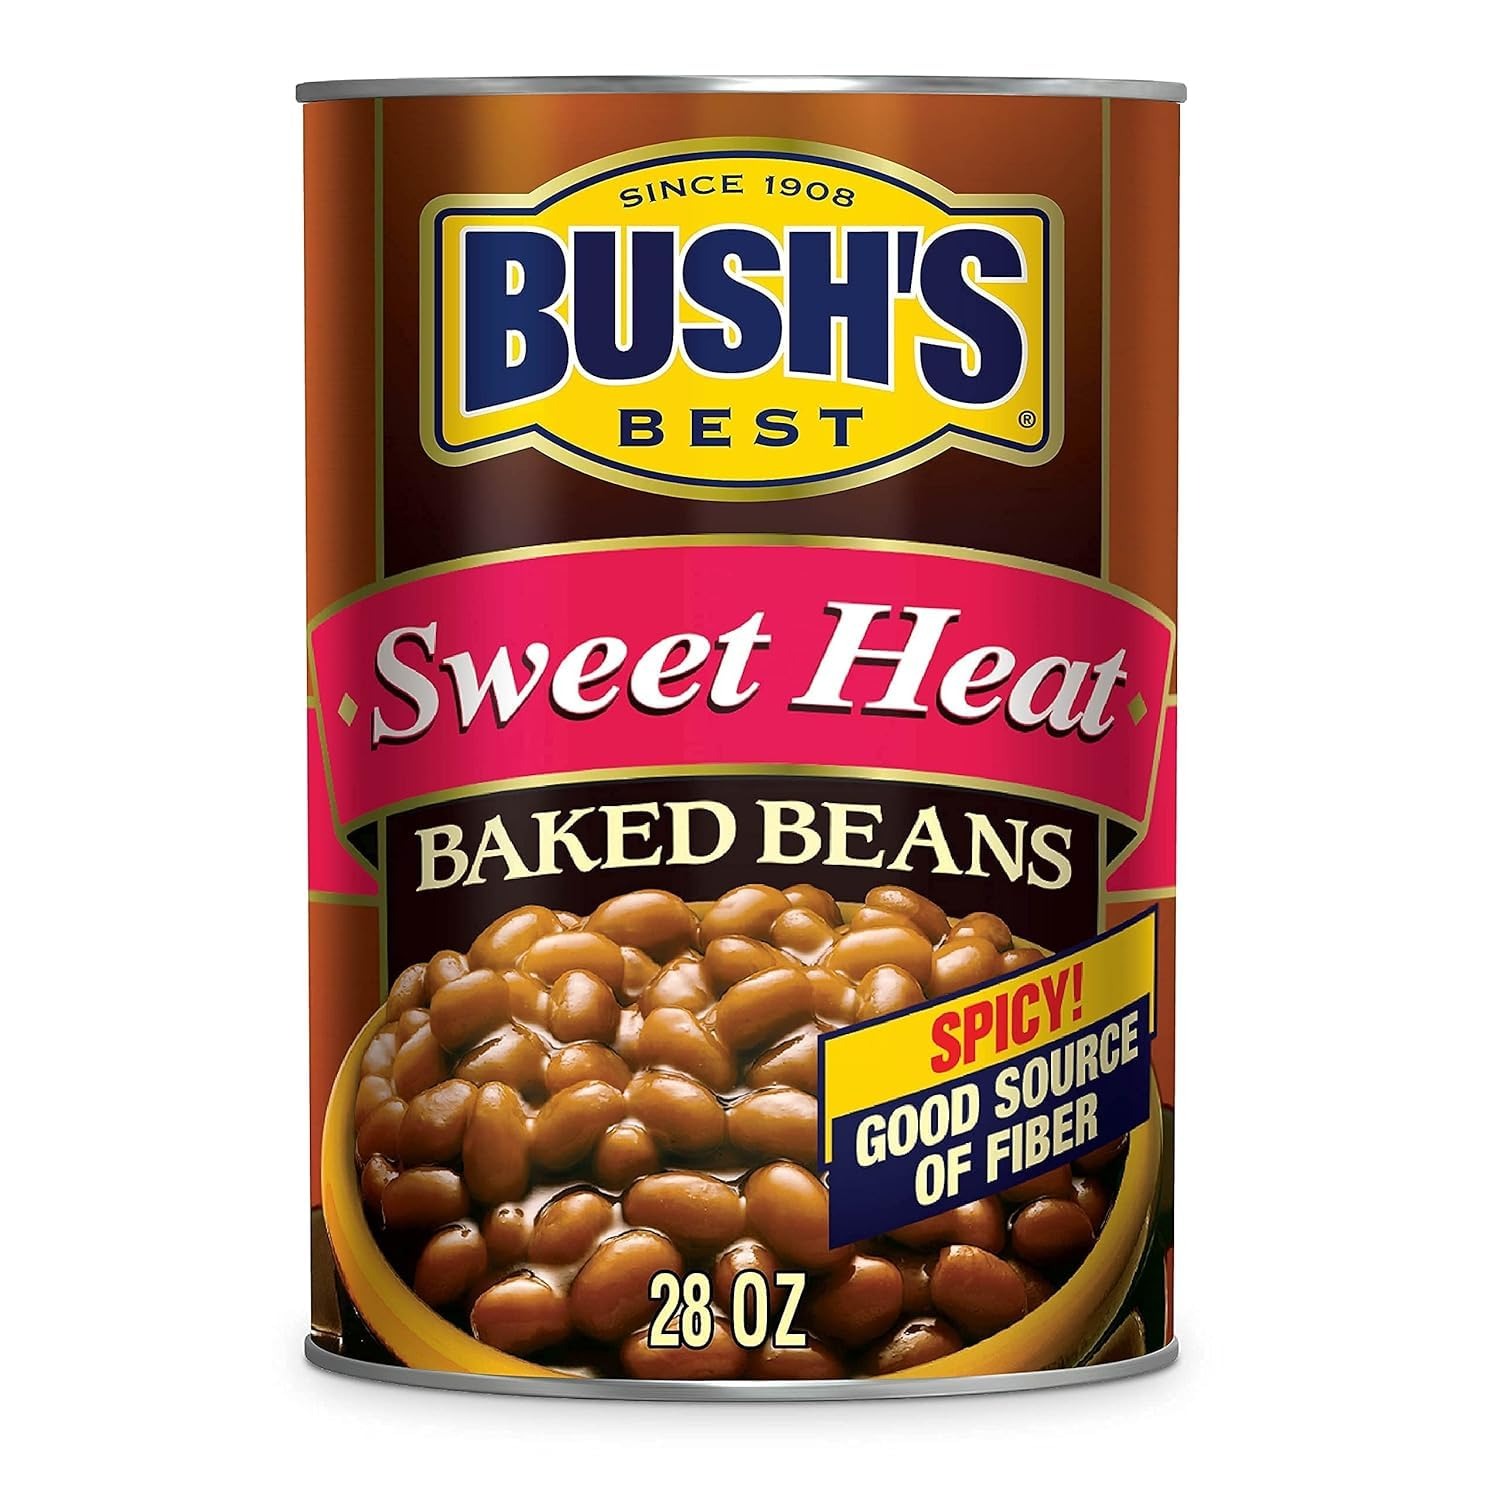
Item Name: Bush's Sweet Heat Baked Beans 28 oz Cans (Pack of 6)
Bullet Point: 28 oz
Product Description: Pack of 6
Value: 168.0
Unit: Fl Oz

Price: 56.97